River Irwell

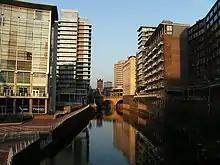
The River Irwell divides the cities of Salford (left) and Manchester.

The origins of the name "Irwell" are uncertain but many accept the Anglo-Saxon origin, "ere-well", meaning "hoar or white spring". The first part of the name may also be the Brittonic "*ar", an ancient river-name element that implies horizontal motion, "flowing", "rising" or else "springing up".